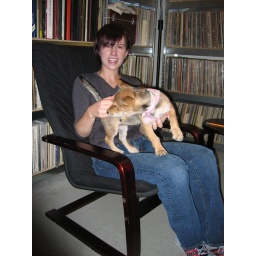
aida biting jenny in record room. 9-2-05. note the cute little doggy bandanna